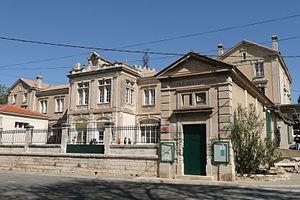
École Louis Giraud à Pernes les Fontaines
Pernes-les-Fontaines est une commune française située dans le département du Vaucluse, en région Provence-Alpes-Côte d'Azur.